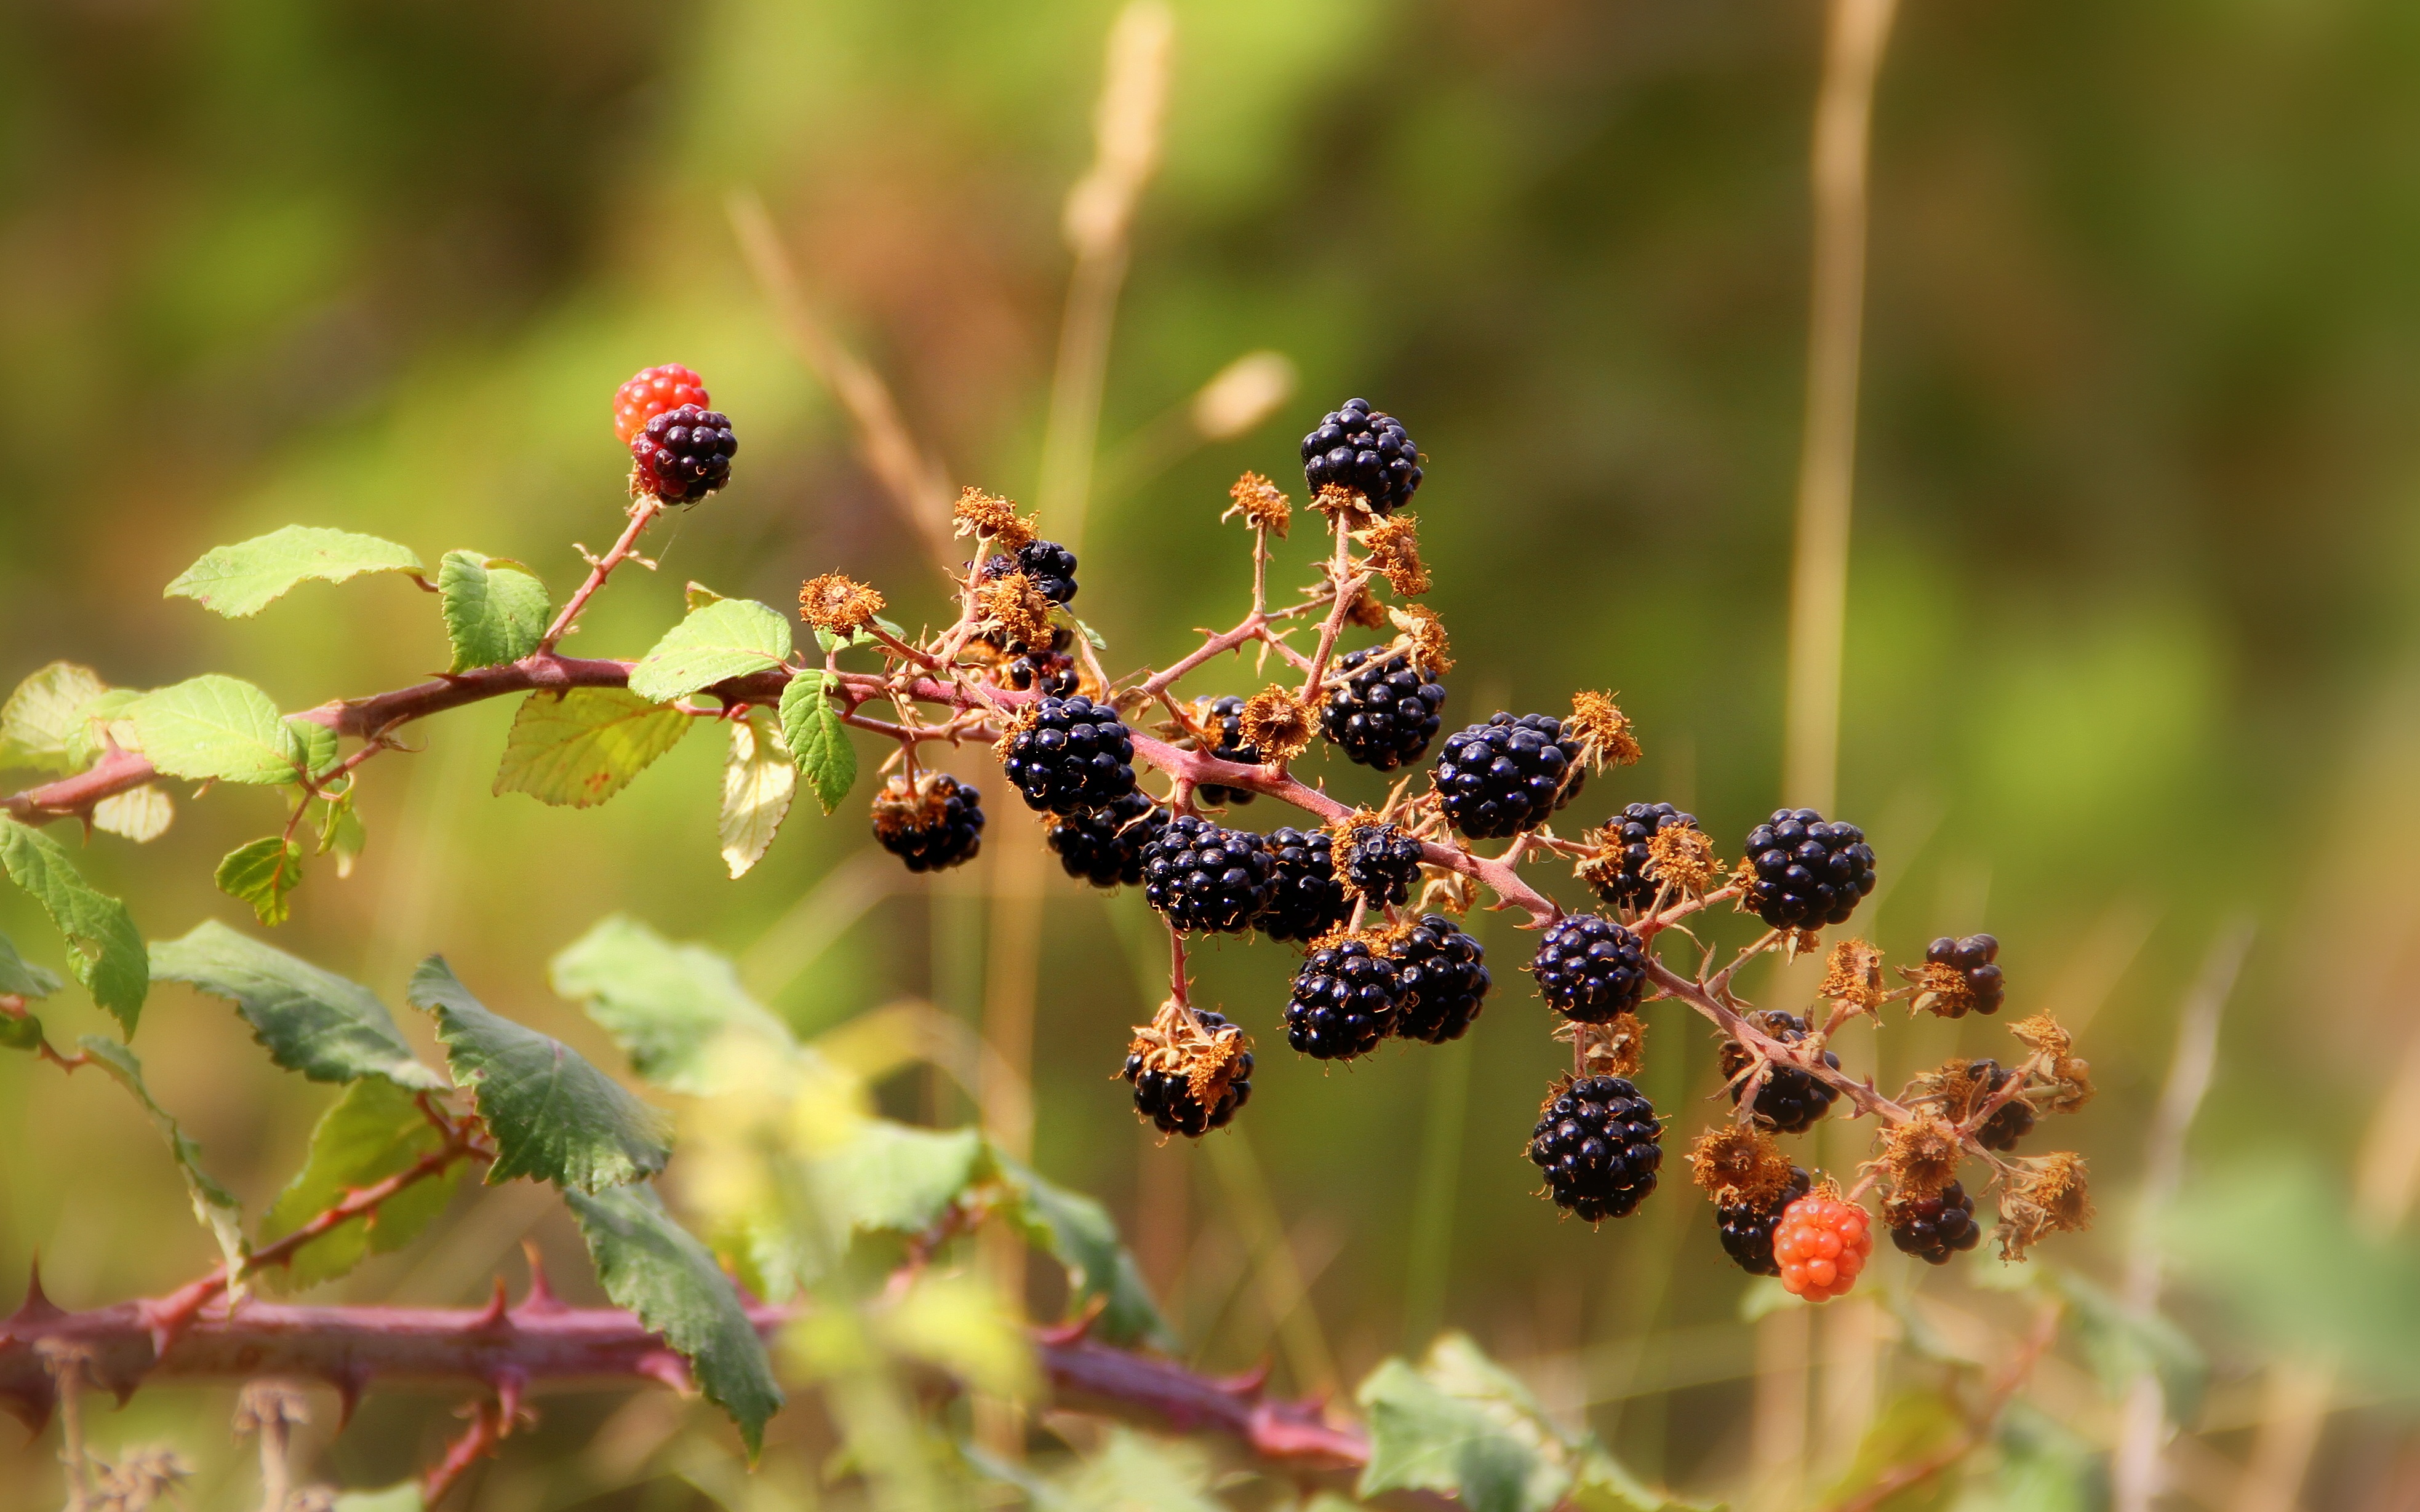
nature, branch, plant, photography, fruit, berry, leaf, flower, wildlife, wild, food, produce, insect, autumn, botany, flora, fauna, blackberry, plants, invertebrate, wildflower, close up, berries, shrub, blackberries, macro photography, flowering plant, fruits of the forest, zarza, land plant